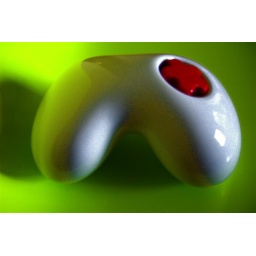
rock doorstop by marc newson. sanded and painted. finished with a glossy clear coat.